Foreign Objects (band)

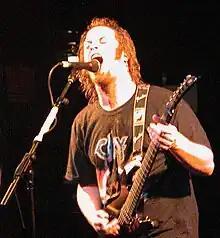
Deron Miller, the only constant member of the band, in 2009

Foreign Objects was an American heavy metal band from West Chester, Pennsylvania. Formed in 1995, the band is centered on vocalist and guitarist Deron Miller, who is the only constant member. During its initial tenure, the band released one extended play (EP), "The Undiscovered Numbers & Colors" in 1995, before founding members Miller and Jess Margera (drums) went on to form CKY.